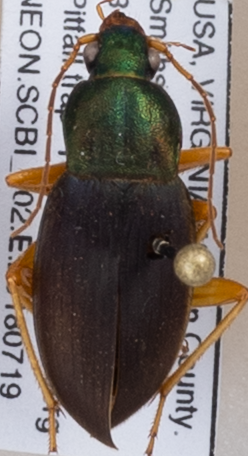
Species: Chlaenius aestivus
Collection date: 2018-07-19
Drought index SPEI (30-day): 1.45
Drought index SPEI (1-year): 1.01
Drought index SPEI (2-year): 1.01